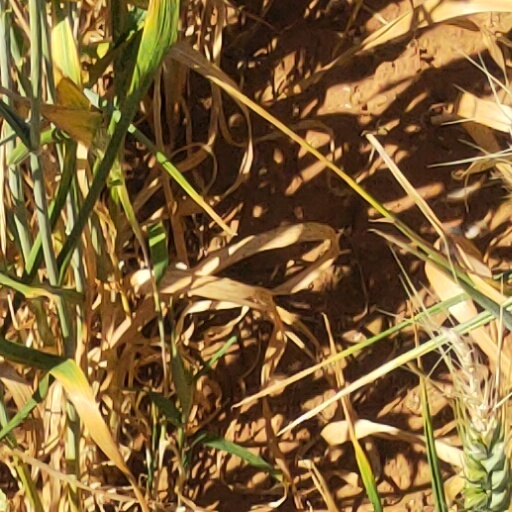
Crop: wheat